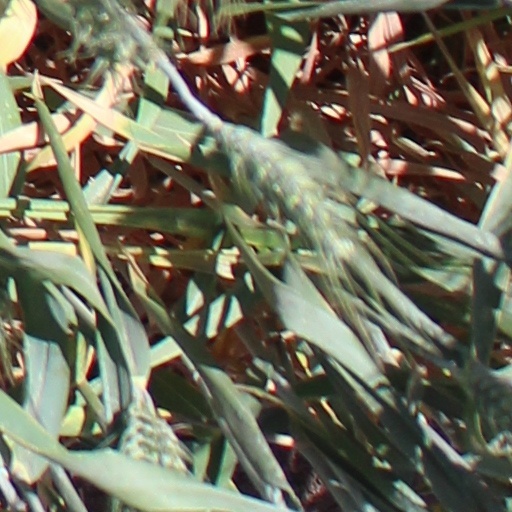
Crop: wheat